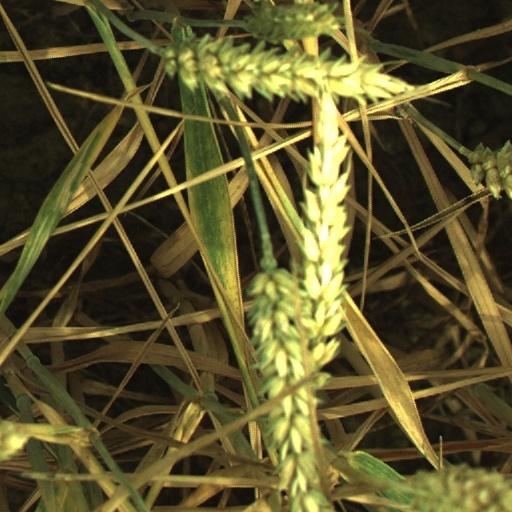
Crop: wheat